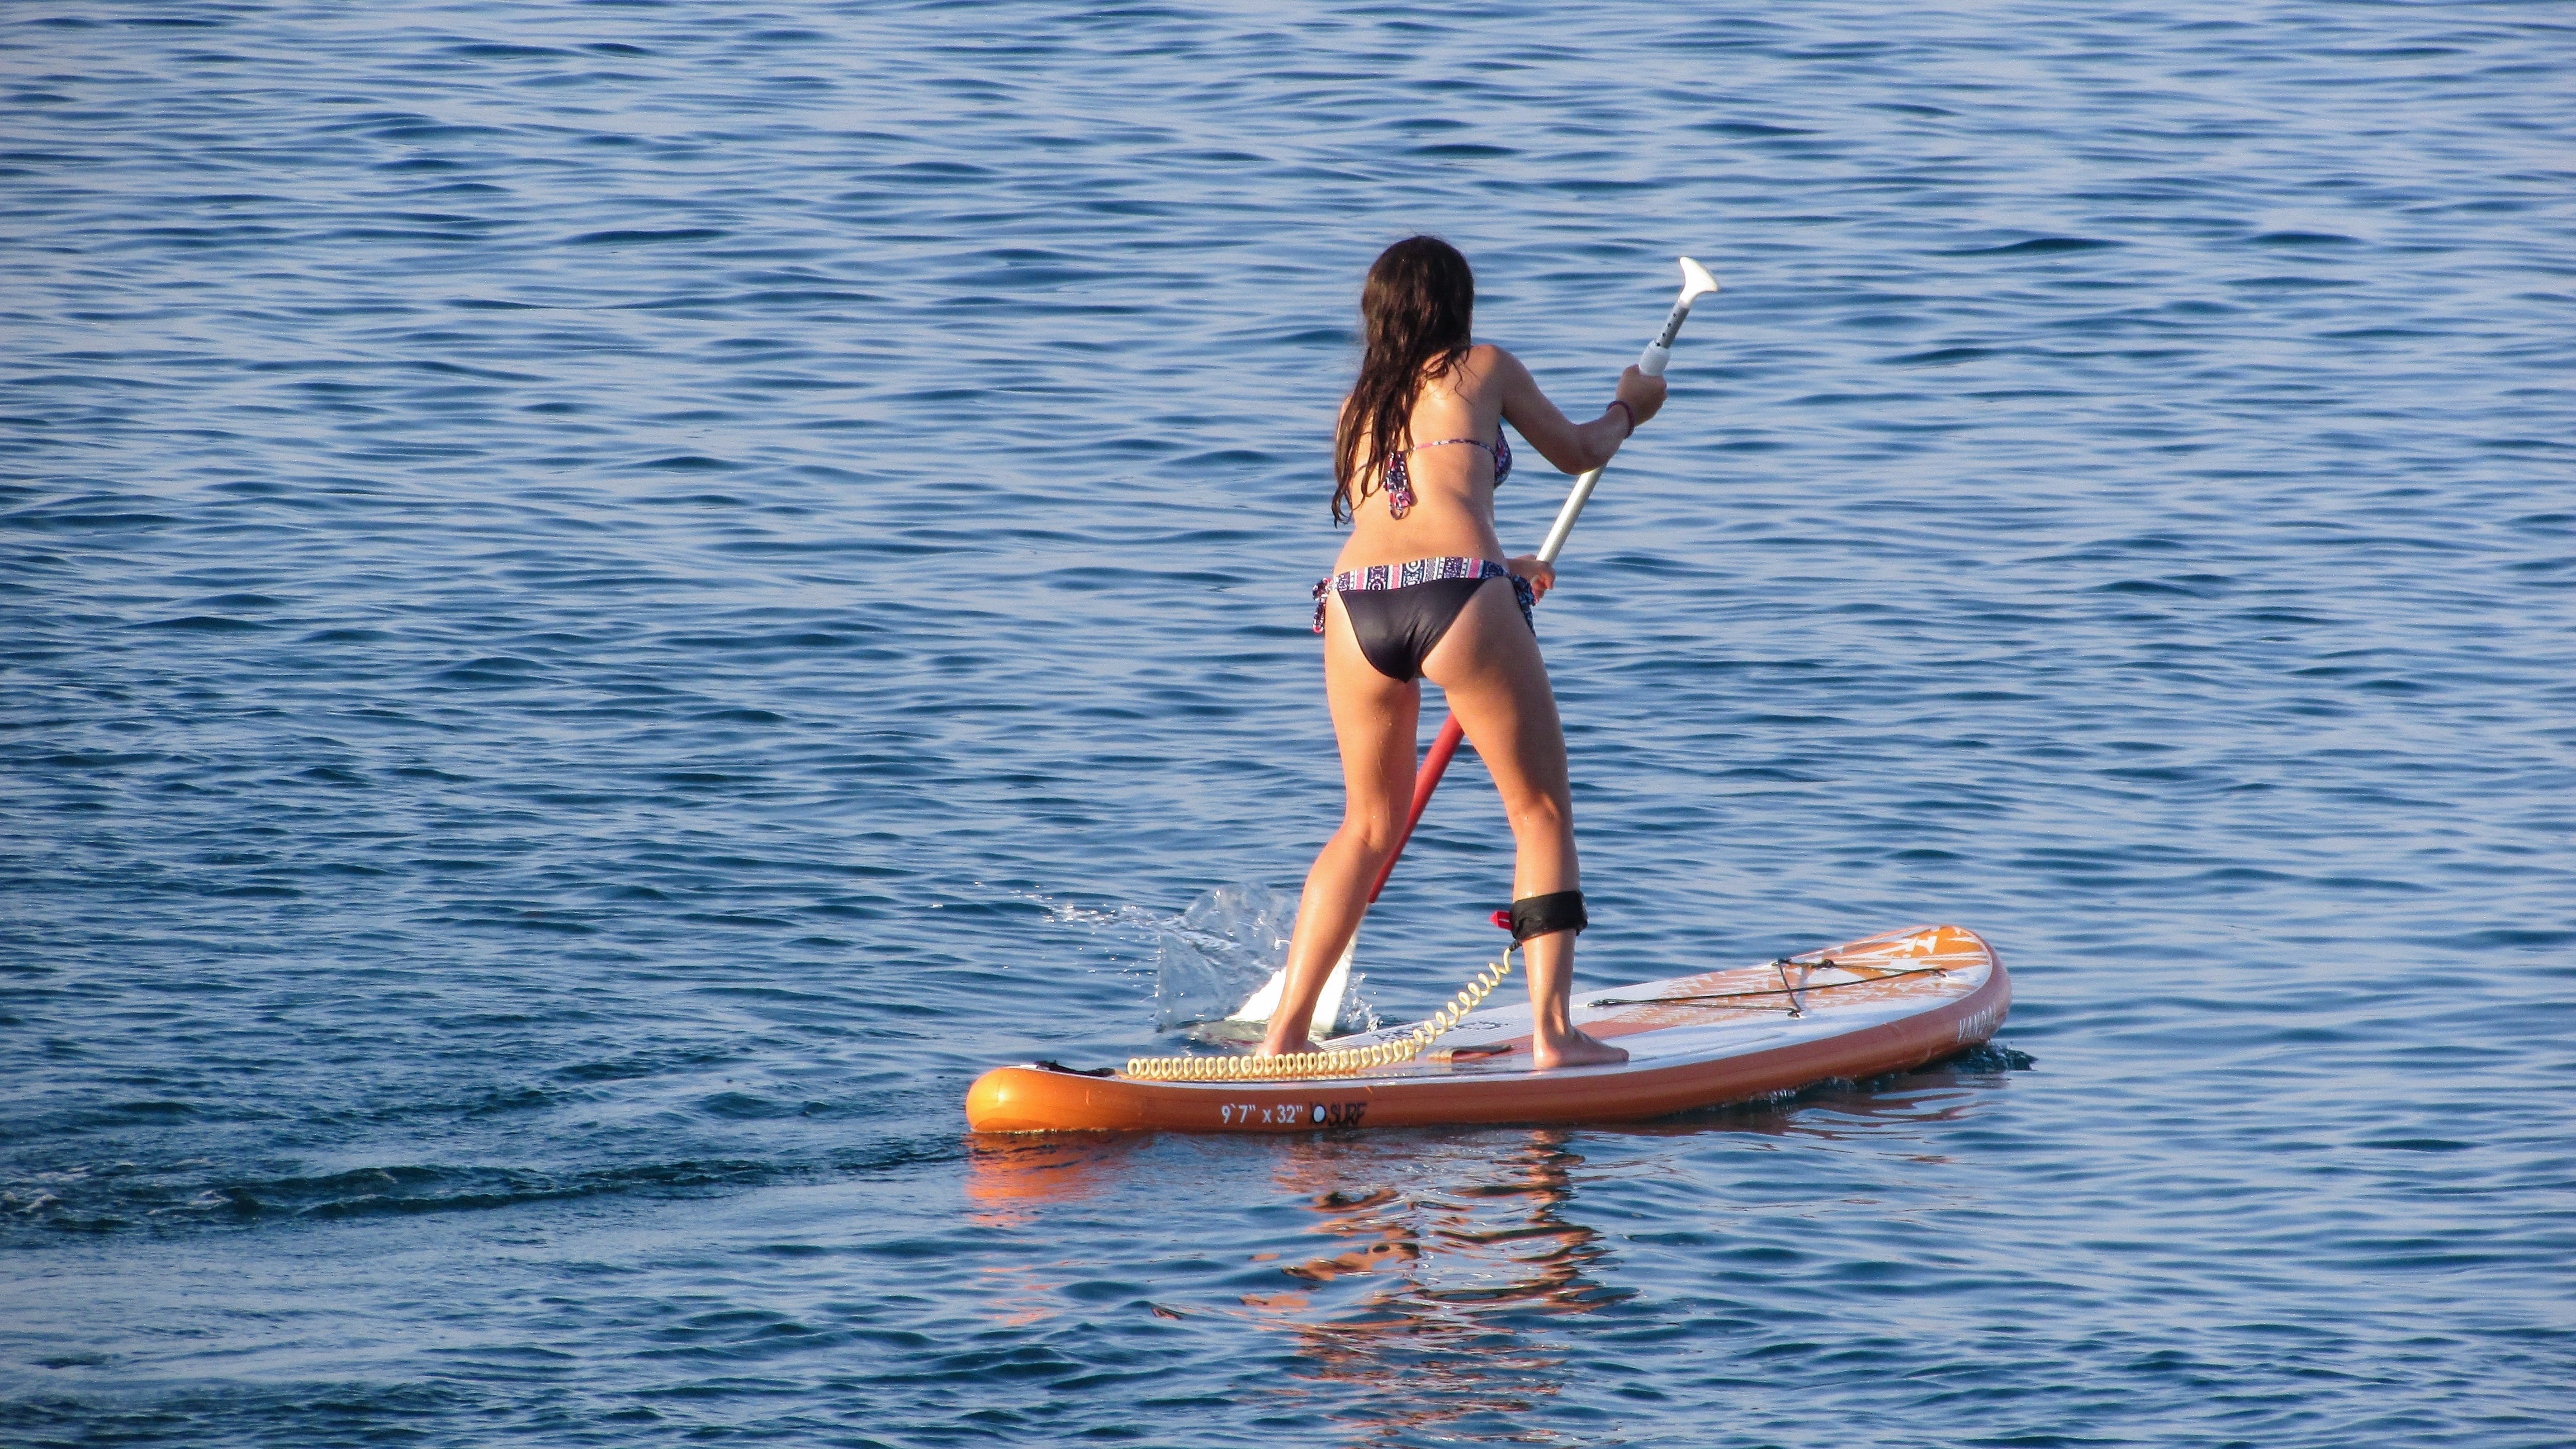
sea, girl, sport, boat, adventure, summer, explore, recreation, paddle, vehicle, sailing, surfboard, leisure, activity, sports equipment, paddle board, sports, boating, paddling, paddleboarding, water sport, stand up paddle surfing, surfing equipment and supplies, watercraft rowing, surface water sports